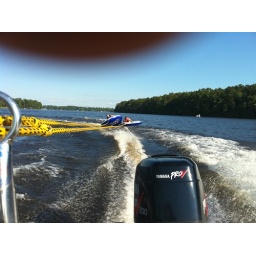
There's a black hole in the sky